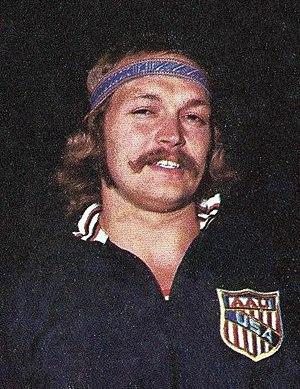
Allan Dean « Al » Feuerbach est un athlète américain, spécialiste du lancer du poids.